Neoliberalism

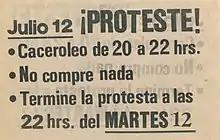
Pamphlet calling for a protest of economic policy in 1983 following the economic crisis

Neoliberal ideas were first implemented in West Germany. The economists around Ludwig Erhard drew on the theories they had developed in the 1930s and 1940s and contributed to West Germany's reconstruction after the Second World War. Erhard was a member of the Mont Pelerin Society and in constant contact with other neoliberals. He pointed out that he is commonly classified as neoliberal and that he accepted this classification.